121 Atlantic Place

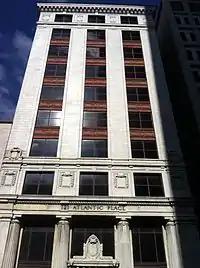
121 Atlantic Place, the former Atlantic National Bank Building

121 Atlantic Place, formerly the Atlantic National Bank Building, is a historic skyscraper in Jacksonville, Florida. It was built in 1909 as the headquarters for the Atlantic National Bank, and is located at 121 West Forsyth Street. It was the tallest building in Jacksonville and in Florida from 1909 to 1912, and remains an office building today.